Anti-fascism

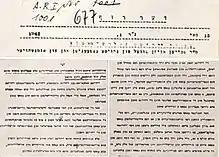
Proclamation of the Anti-Fascist Bloc, 15 May 1942

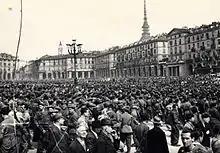
Liberation of Italy parade in Turin on 6 May 1945.

In the 1920s and 1930s in the French Third Republic, anti-fascists confronted aggressive far-right groups such as the Action Française movement in France, which dominated the Latin Quarter students' neighborhood. After fascism triumphed via invasion, the French Resistance or, more accurately, resistance movements fought against the Nazi German occupation and against the collaborationist Vichy régime. Resistance cells were small groups of armed men and women (called the "maquis" in rural areas), who, in addition to their guerrilla warfare activities, were also publishers of underground newspapers and magazines such as "Arbeiter und Soldat" ("Worker and Soldier") during World War Two, providers of first-hand intelligence information, and maintainers of escape networks.